Elsie Morison

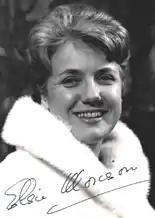
Elsie Morison

Elsie Jean Morison AM (15 August 1924 – 5 April 2016) was an Australian operatic soprano.